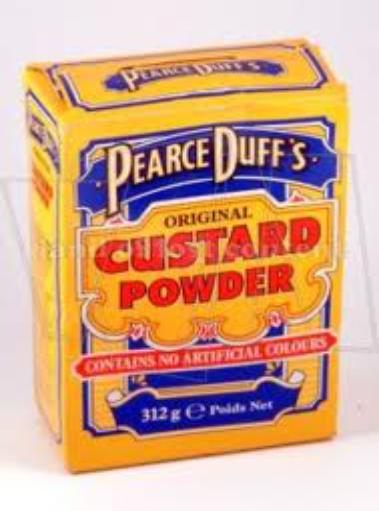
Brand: Bird's Custard
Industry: Food